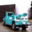
Label: truck